Philip Ober

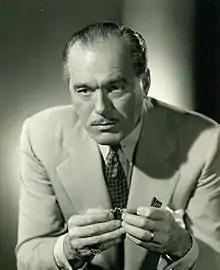
Ober in 1950

Philip Nott Ober (March 23, 1902 – September 13, 1982) was an American screen and stage actor who later retired from performing to be a foreign service diplomat.